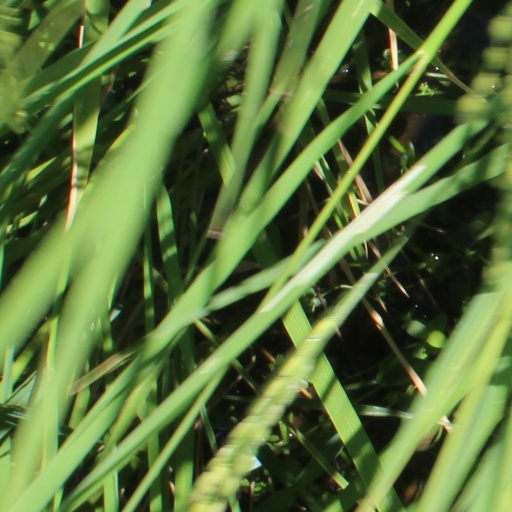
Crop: rice